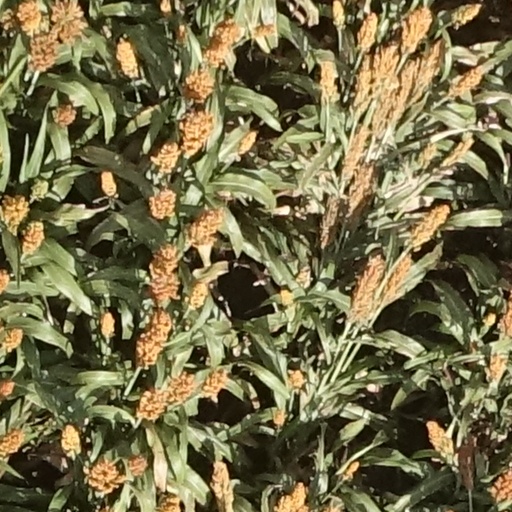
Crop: sorghum